History of Iceland

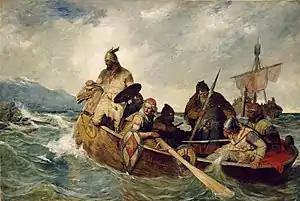
Norsemen landing in Iceland. Painting by Oscar Wergeland (1909).

The recorded history of Iceland began with the settlement by Viking explorers and the people they enslaved from Western Europe, particularly in modern-day Norway and the British Isles, in the late ninth century. Iceland was still uninhabited long after the rest of Western Europe had been settled. Recorded settlement has conventionally been dated back to 874, although place names and storytellings indicate Gaelic monks from Ireland, known as papar from sagas, may have settled Iceland earlier.